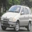
Label: automobile